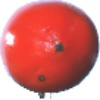
Label: kaki